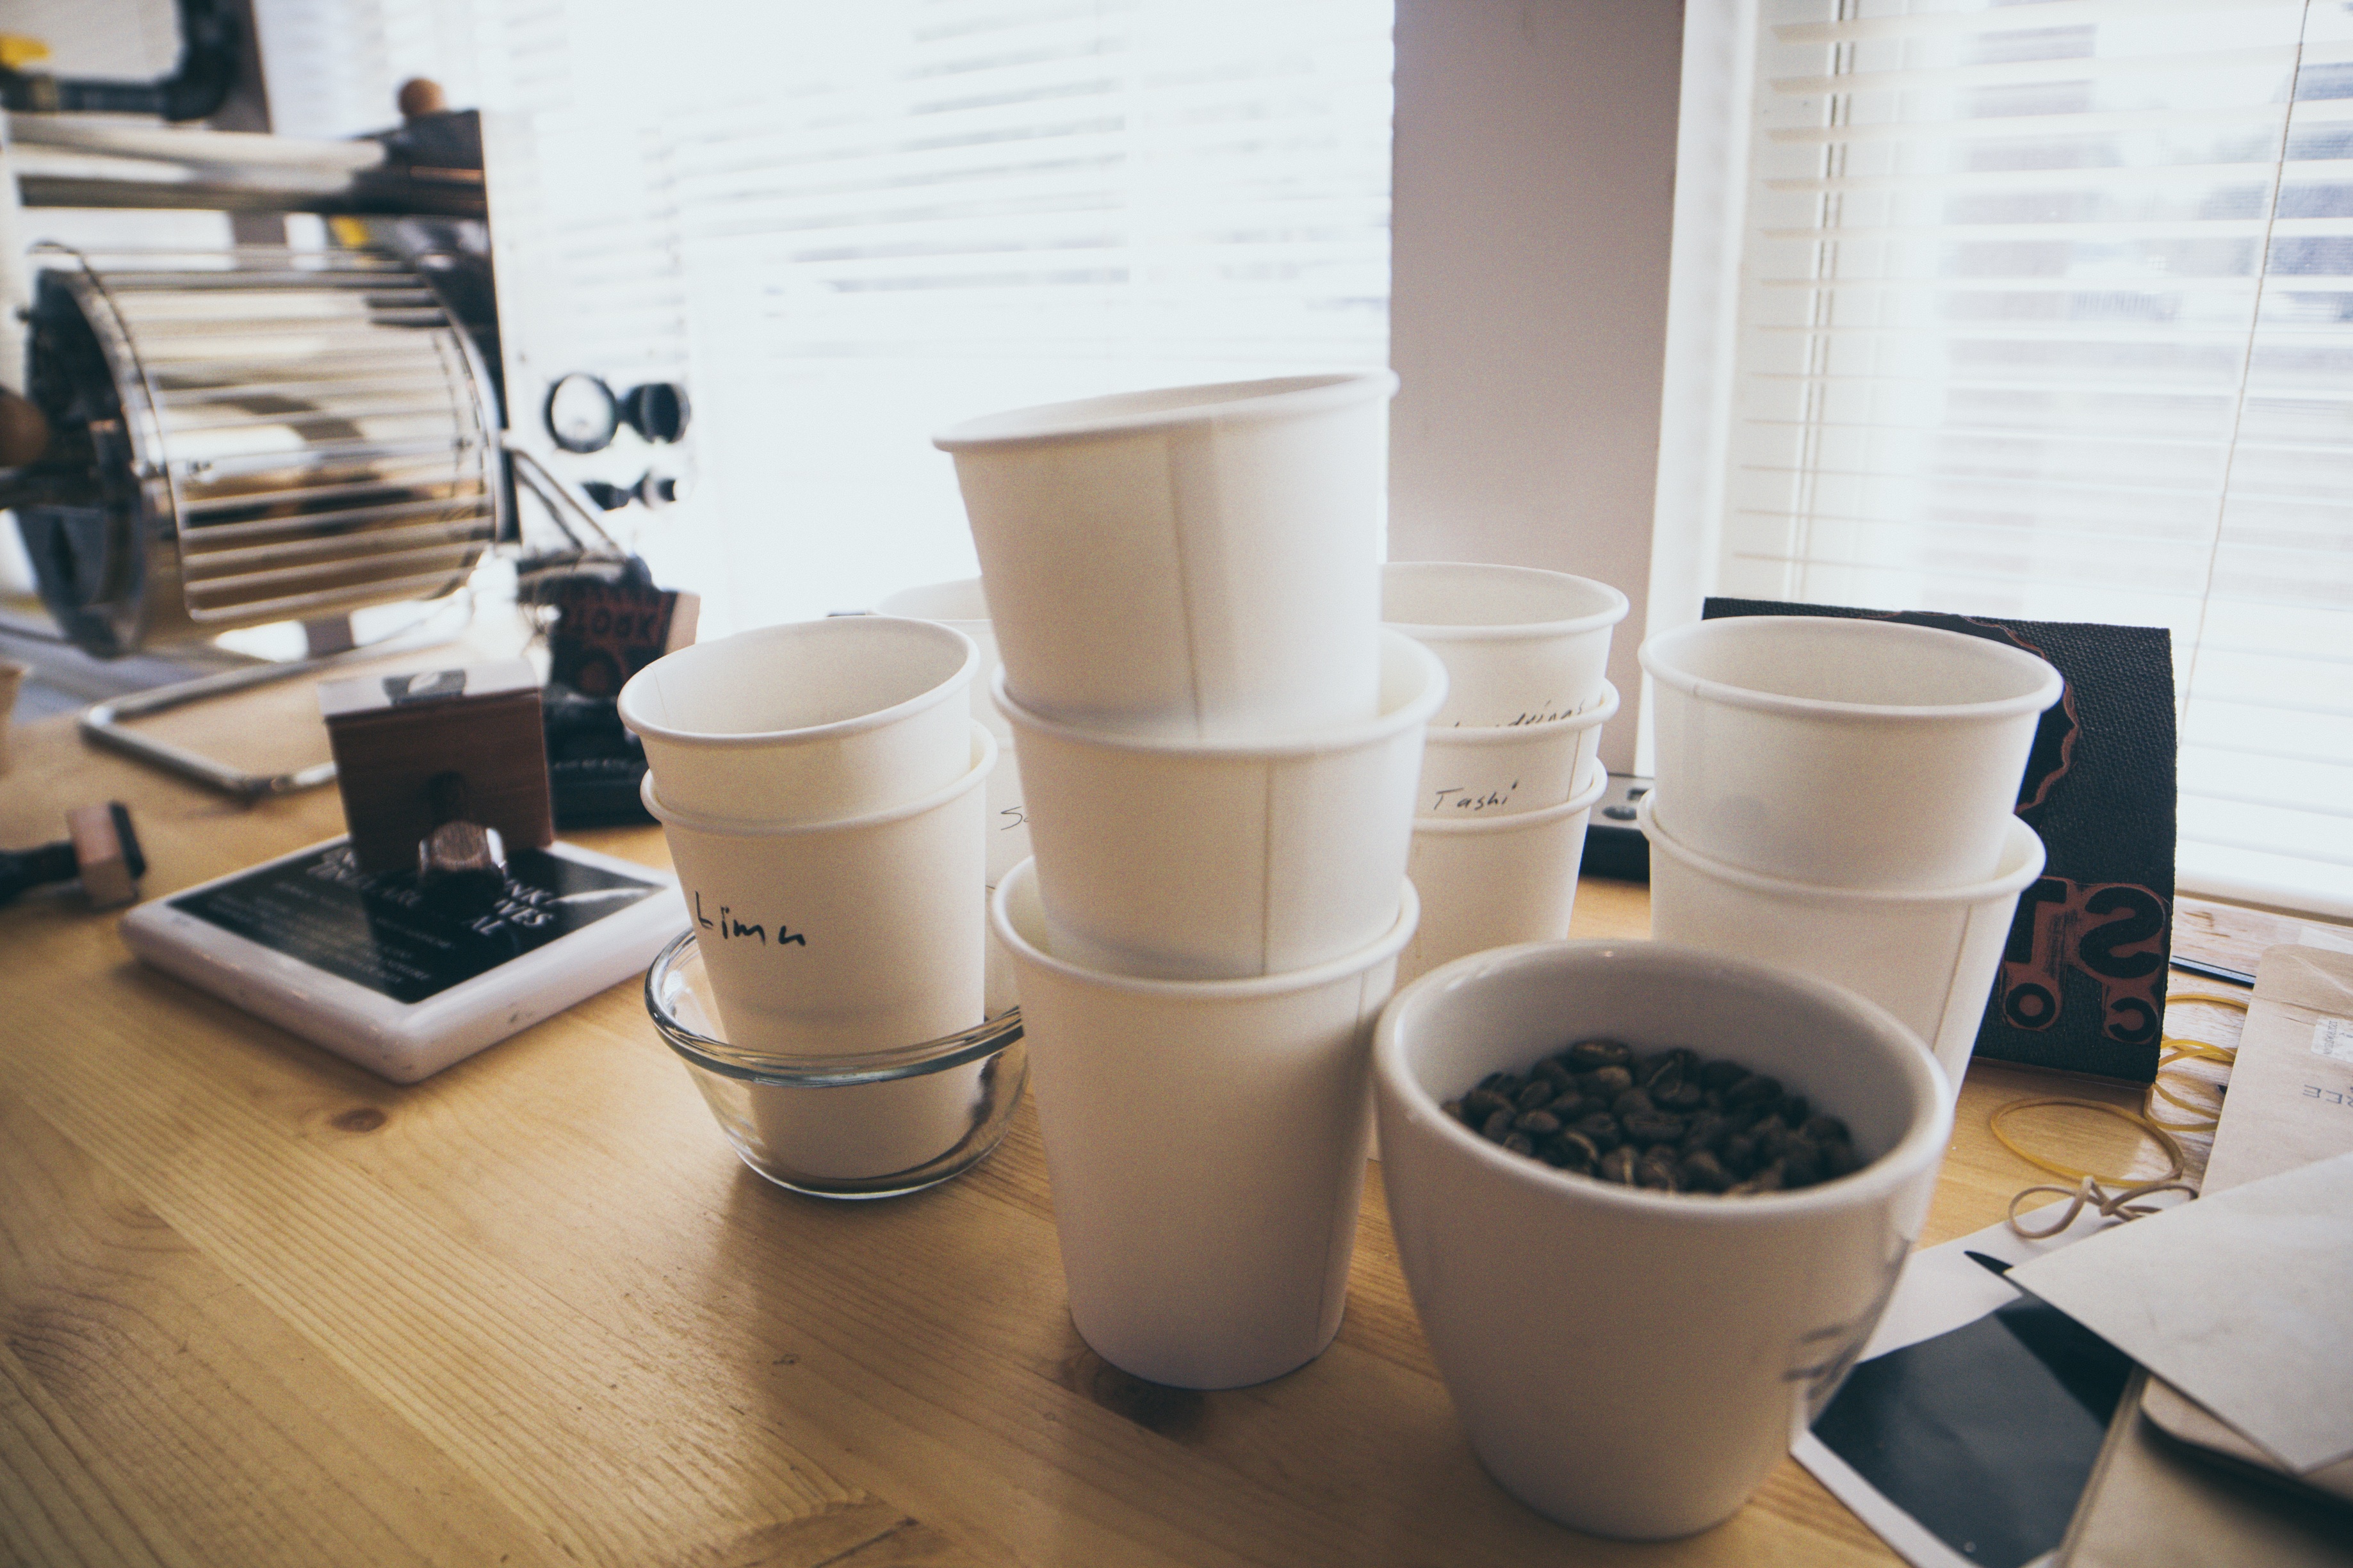
table, wood, ceramic, room, lighting, interior design, design, flowerpot